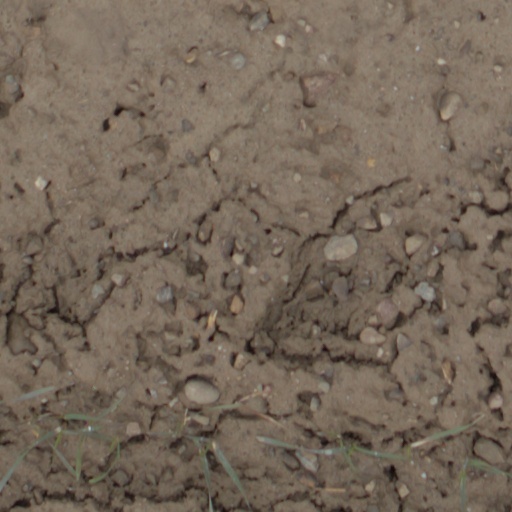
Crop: wheat